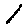
Label: 1